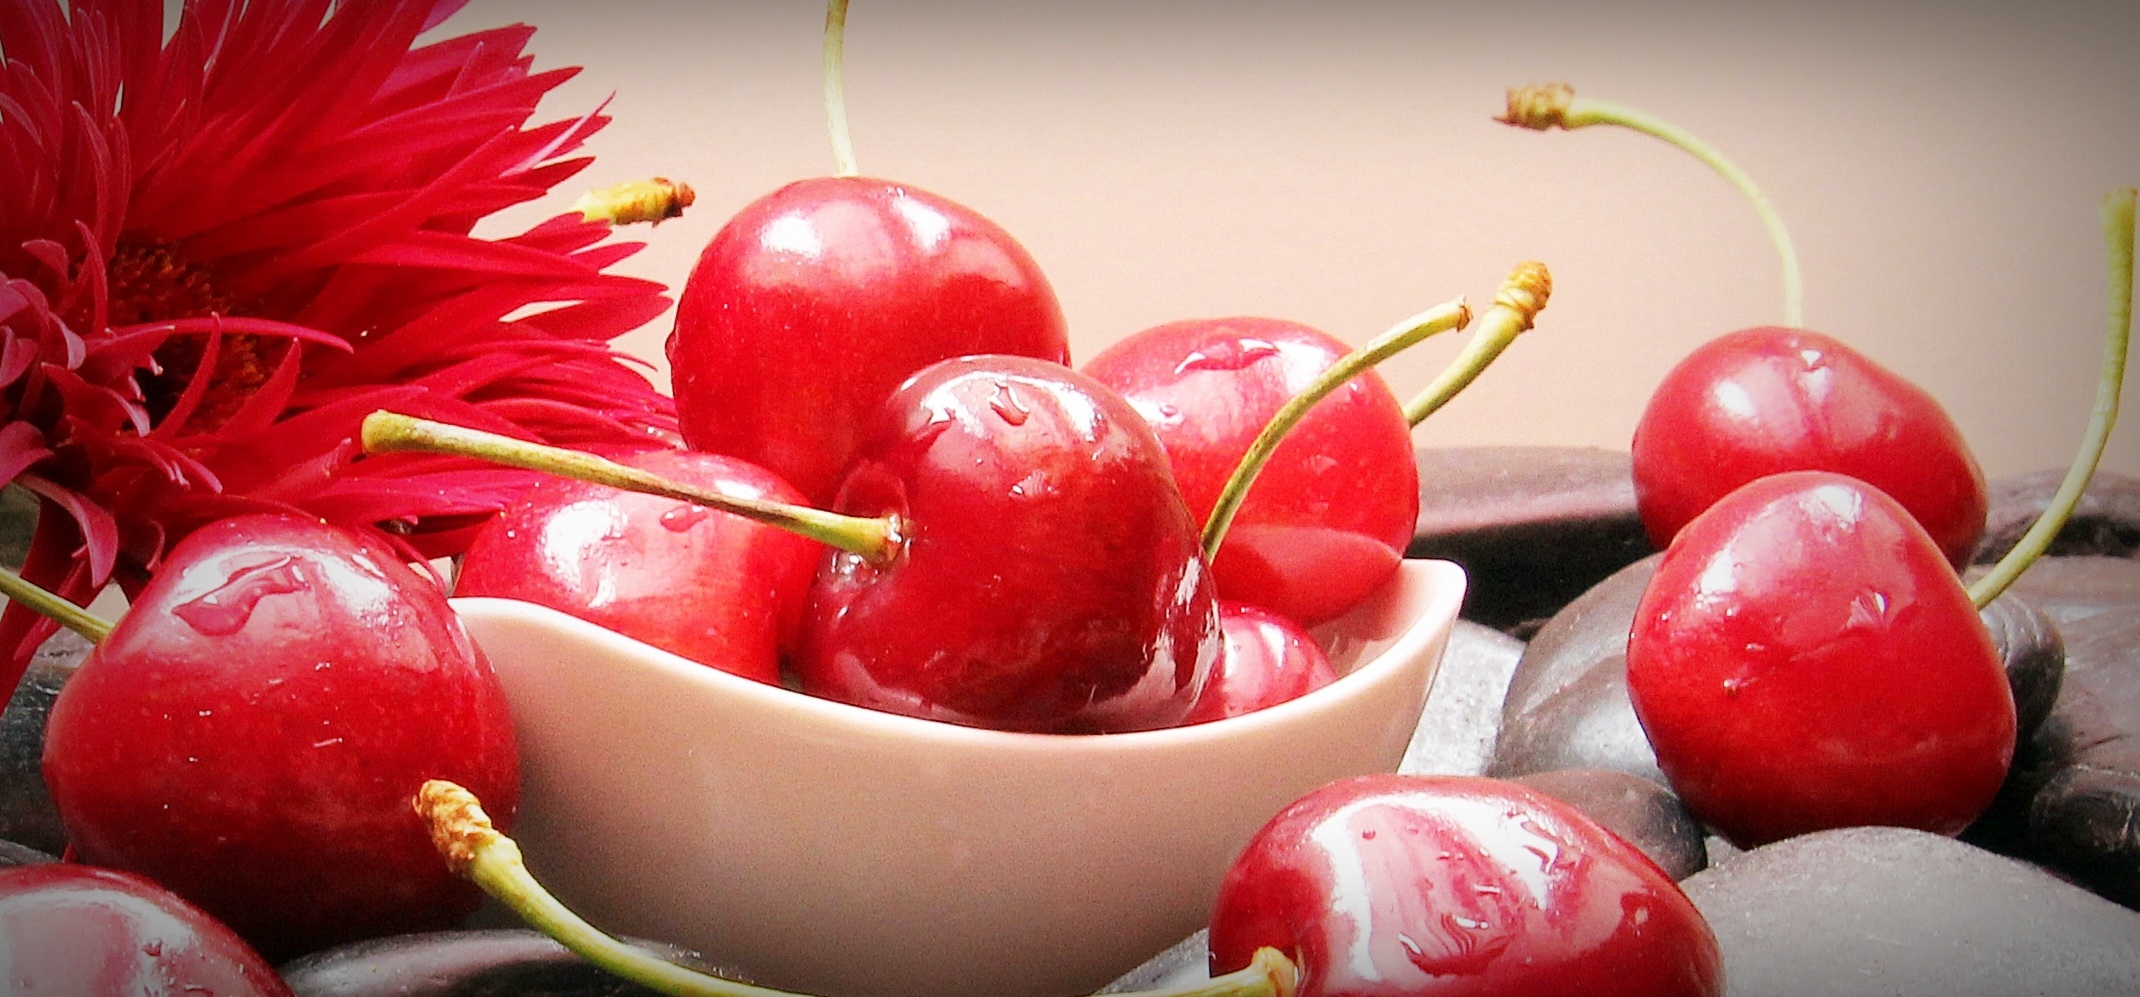
plant, fruit, sweet, flower, food, red, produce, vegetable, eat, delicious, nutrition, tasty, fruits, vitamins, frisch, benefit from, cherries, bio, flowering plant, fruity, red cherries, land plant